Dario Franceschini

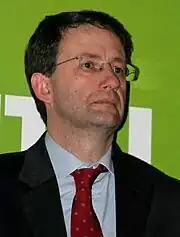
Franceschini in 2009.

Following the birth of the Olive Tree coalition, Franceschini re-entered the Italian People's Party, and from 1997 to 1999 he was its Deputy Secretary and Coordinator. He was appointed Undersecretary for Institutional Reforms in the D'Alema II Cabinet, and he maintained this position in the Amato II Cabinet. In the 2001 general election he was elected to the Italian Chamber of Deputies in Ferrara College 9, and he became a member of the Constitutional Affairs Commission of the Chamber.